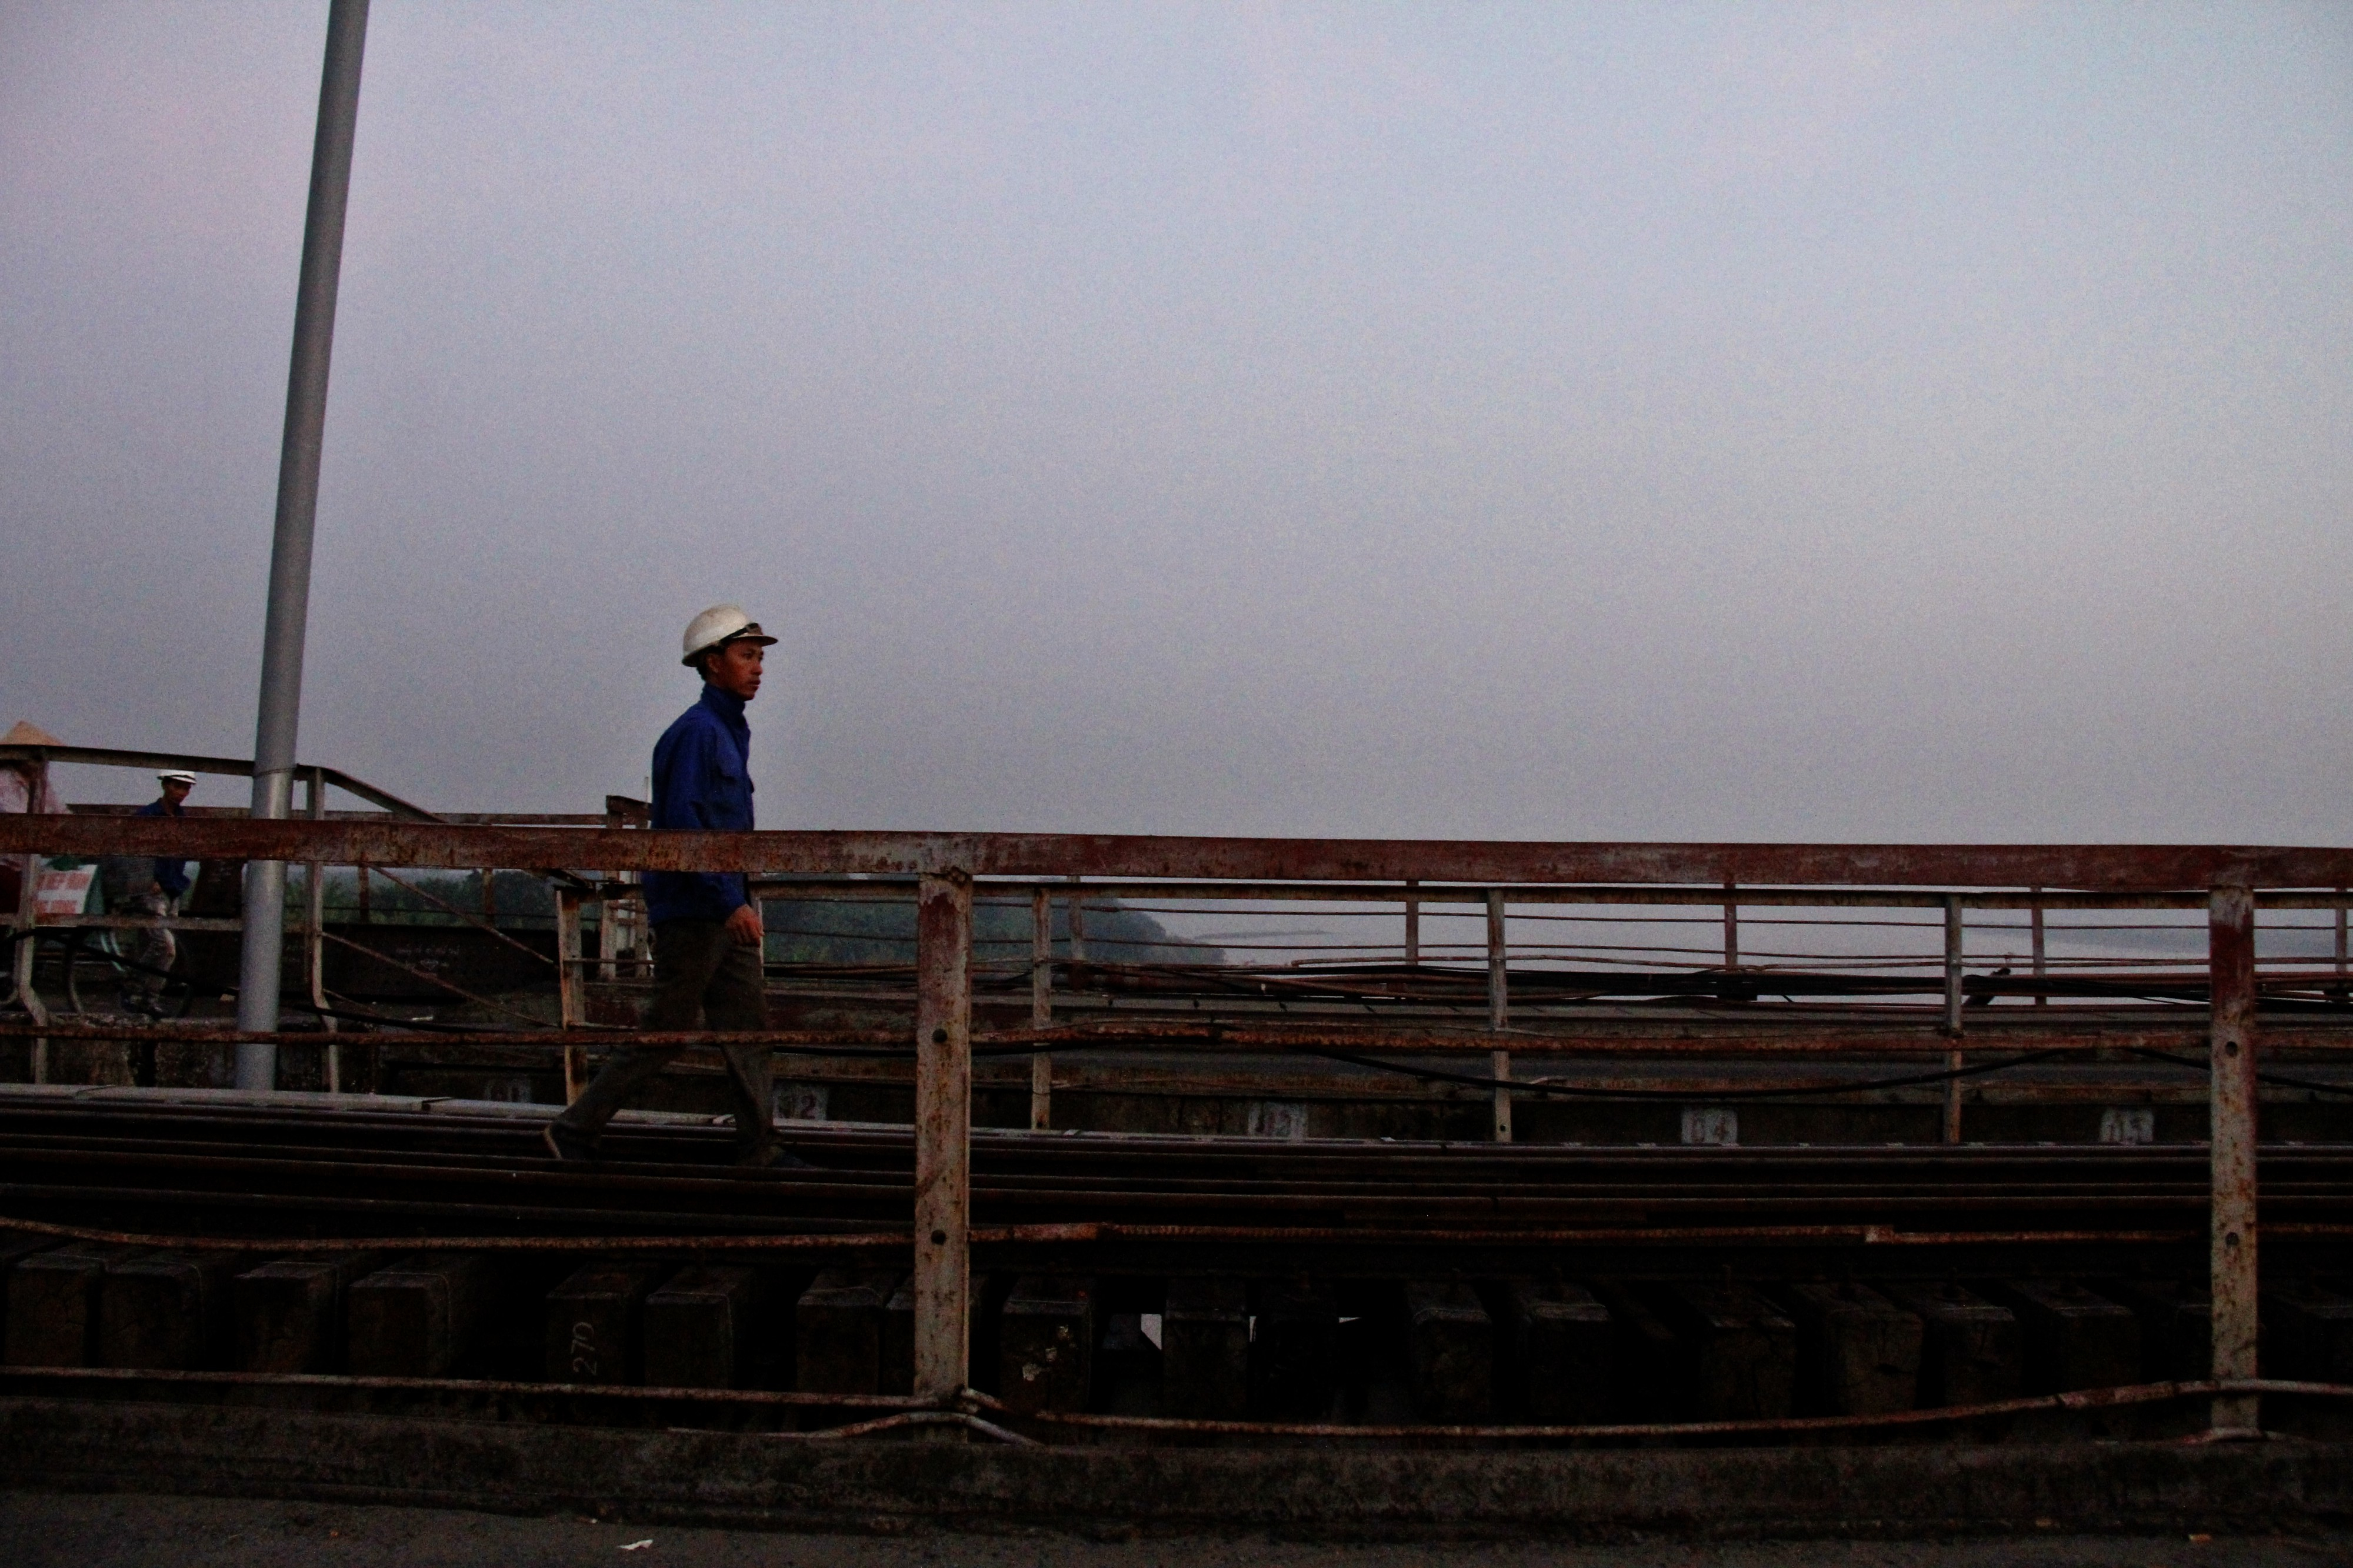
sea, coast, boardwalk, morning, pier, walkway, evening